Birra Korça

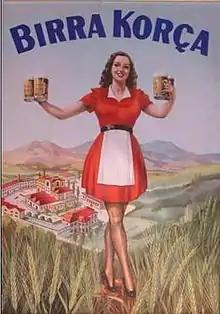
Advertisement for Birra Korça

Birra Korça, established in 1928 in the town of Korçë, Albania, is the country's first brewery. Founded by Italian investor Umberto Umberti and local investor Selim Mboria, the initial capital for the company was 950,000 francs, with an initial production capacity of 20,000 hectoliters per year. The brewery's early offerings included Blonde Ale Beer, Dark ale, bottled water named "Kristal," and ice.